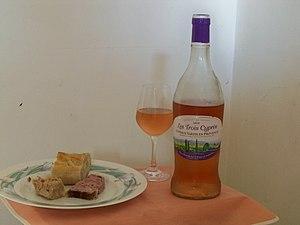
Bouteille de Coteaux Varois en Provence rosé
Le coteaux-varois-en-provence est un vin d'appellation d'origine contrôlée produit sur une partie du département du Var.